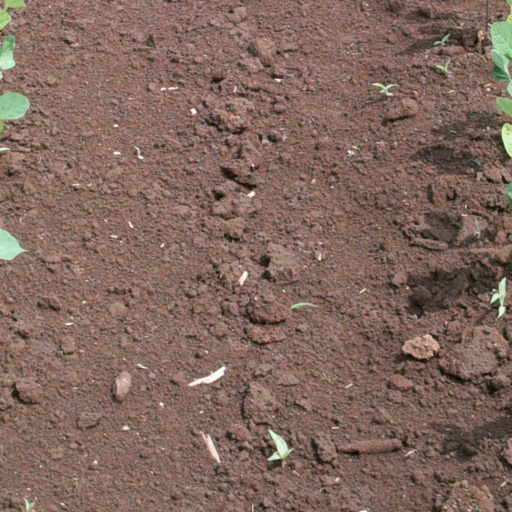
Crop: soybean